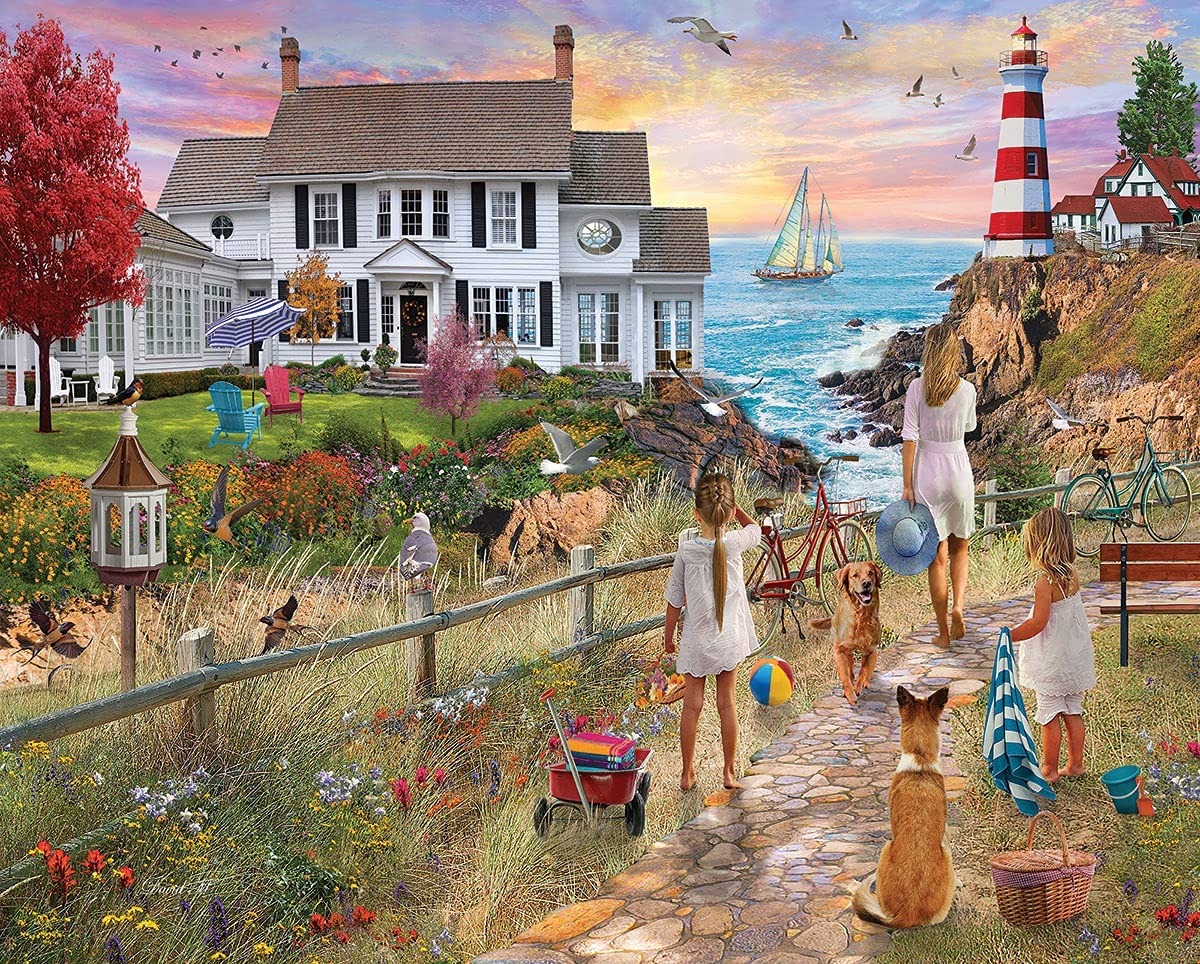
Item Name: White Mountain Puzzles Beach Path, 1000 Piece Jigsaw Puzzle
Bullet Point 1: White Mountain Puzzles Beach Path 1000 Piece Puzzle
Bullet Point 2: HIGH QUALITY DESIGN: This 1000 piece jigsaw puzzle contains thick interlocking pieces made from recycled premium blue chipboard that give a sturdy feel & easy grip. Made in USA. Finished size 24”x30”.
Bullet Point 3: SPARE TIME: Thicker & larger pieces are easier to grip & put together. Puzzles are a favorite & fun leisure activity for relaxing winter holidays. For kids, puzzles are a unique alternative to toys.
Bullet Point 4: FAMILY ACTIVITY: Puzzle building is a great family activity, allowing children & parents to relax together. With the included poster, it’s easy for everyone to reference the completed picture.
Bullet Point 5: BEAUTIFUL ART: White Mountain presents puzzles created with photography & artwork. The paintings & photos include detailed images of natural landscapes, people, objects, & other classic designs.
Product Description: For over 30 years, White Mountain Puzzles has crafted the highest quality puzzles for the entire family to enjoy. We offer colorful jigsaw puzzles from recognized artists, available for all ages and all levels of difficulty. Our puzzles come with thicker and larger pieces made with premium blue chipboard, so the pieces are easy to grip and put together. Every puzzle also comes with a poster, so it’s convenient for everyone to reference the completed picture. Made in the USA.
Value: 1.0
Unit: Count

Price: 39.98